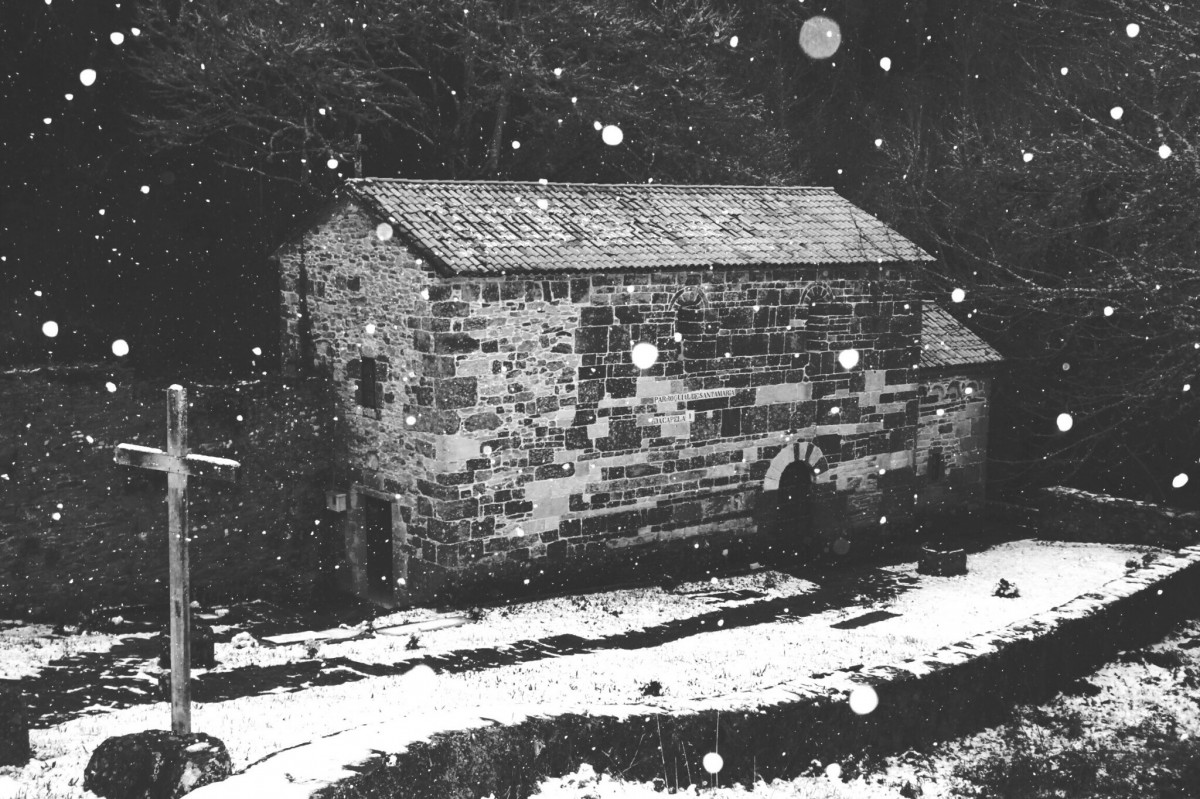
Tags: black and white, house, weather, history